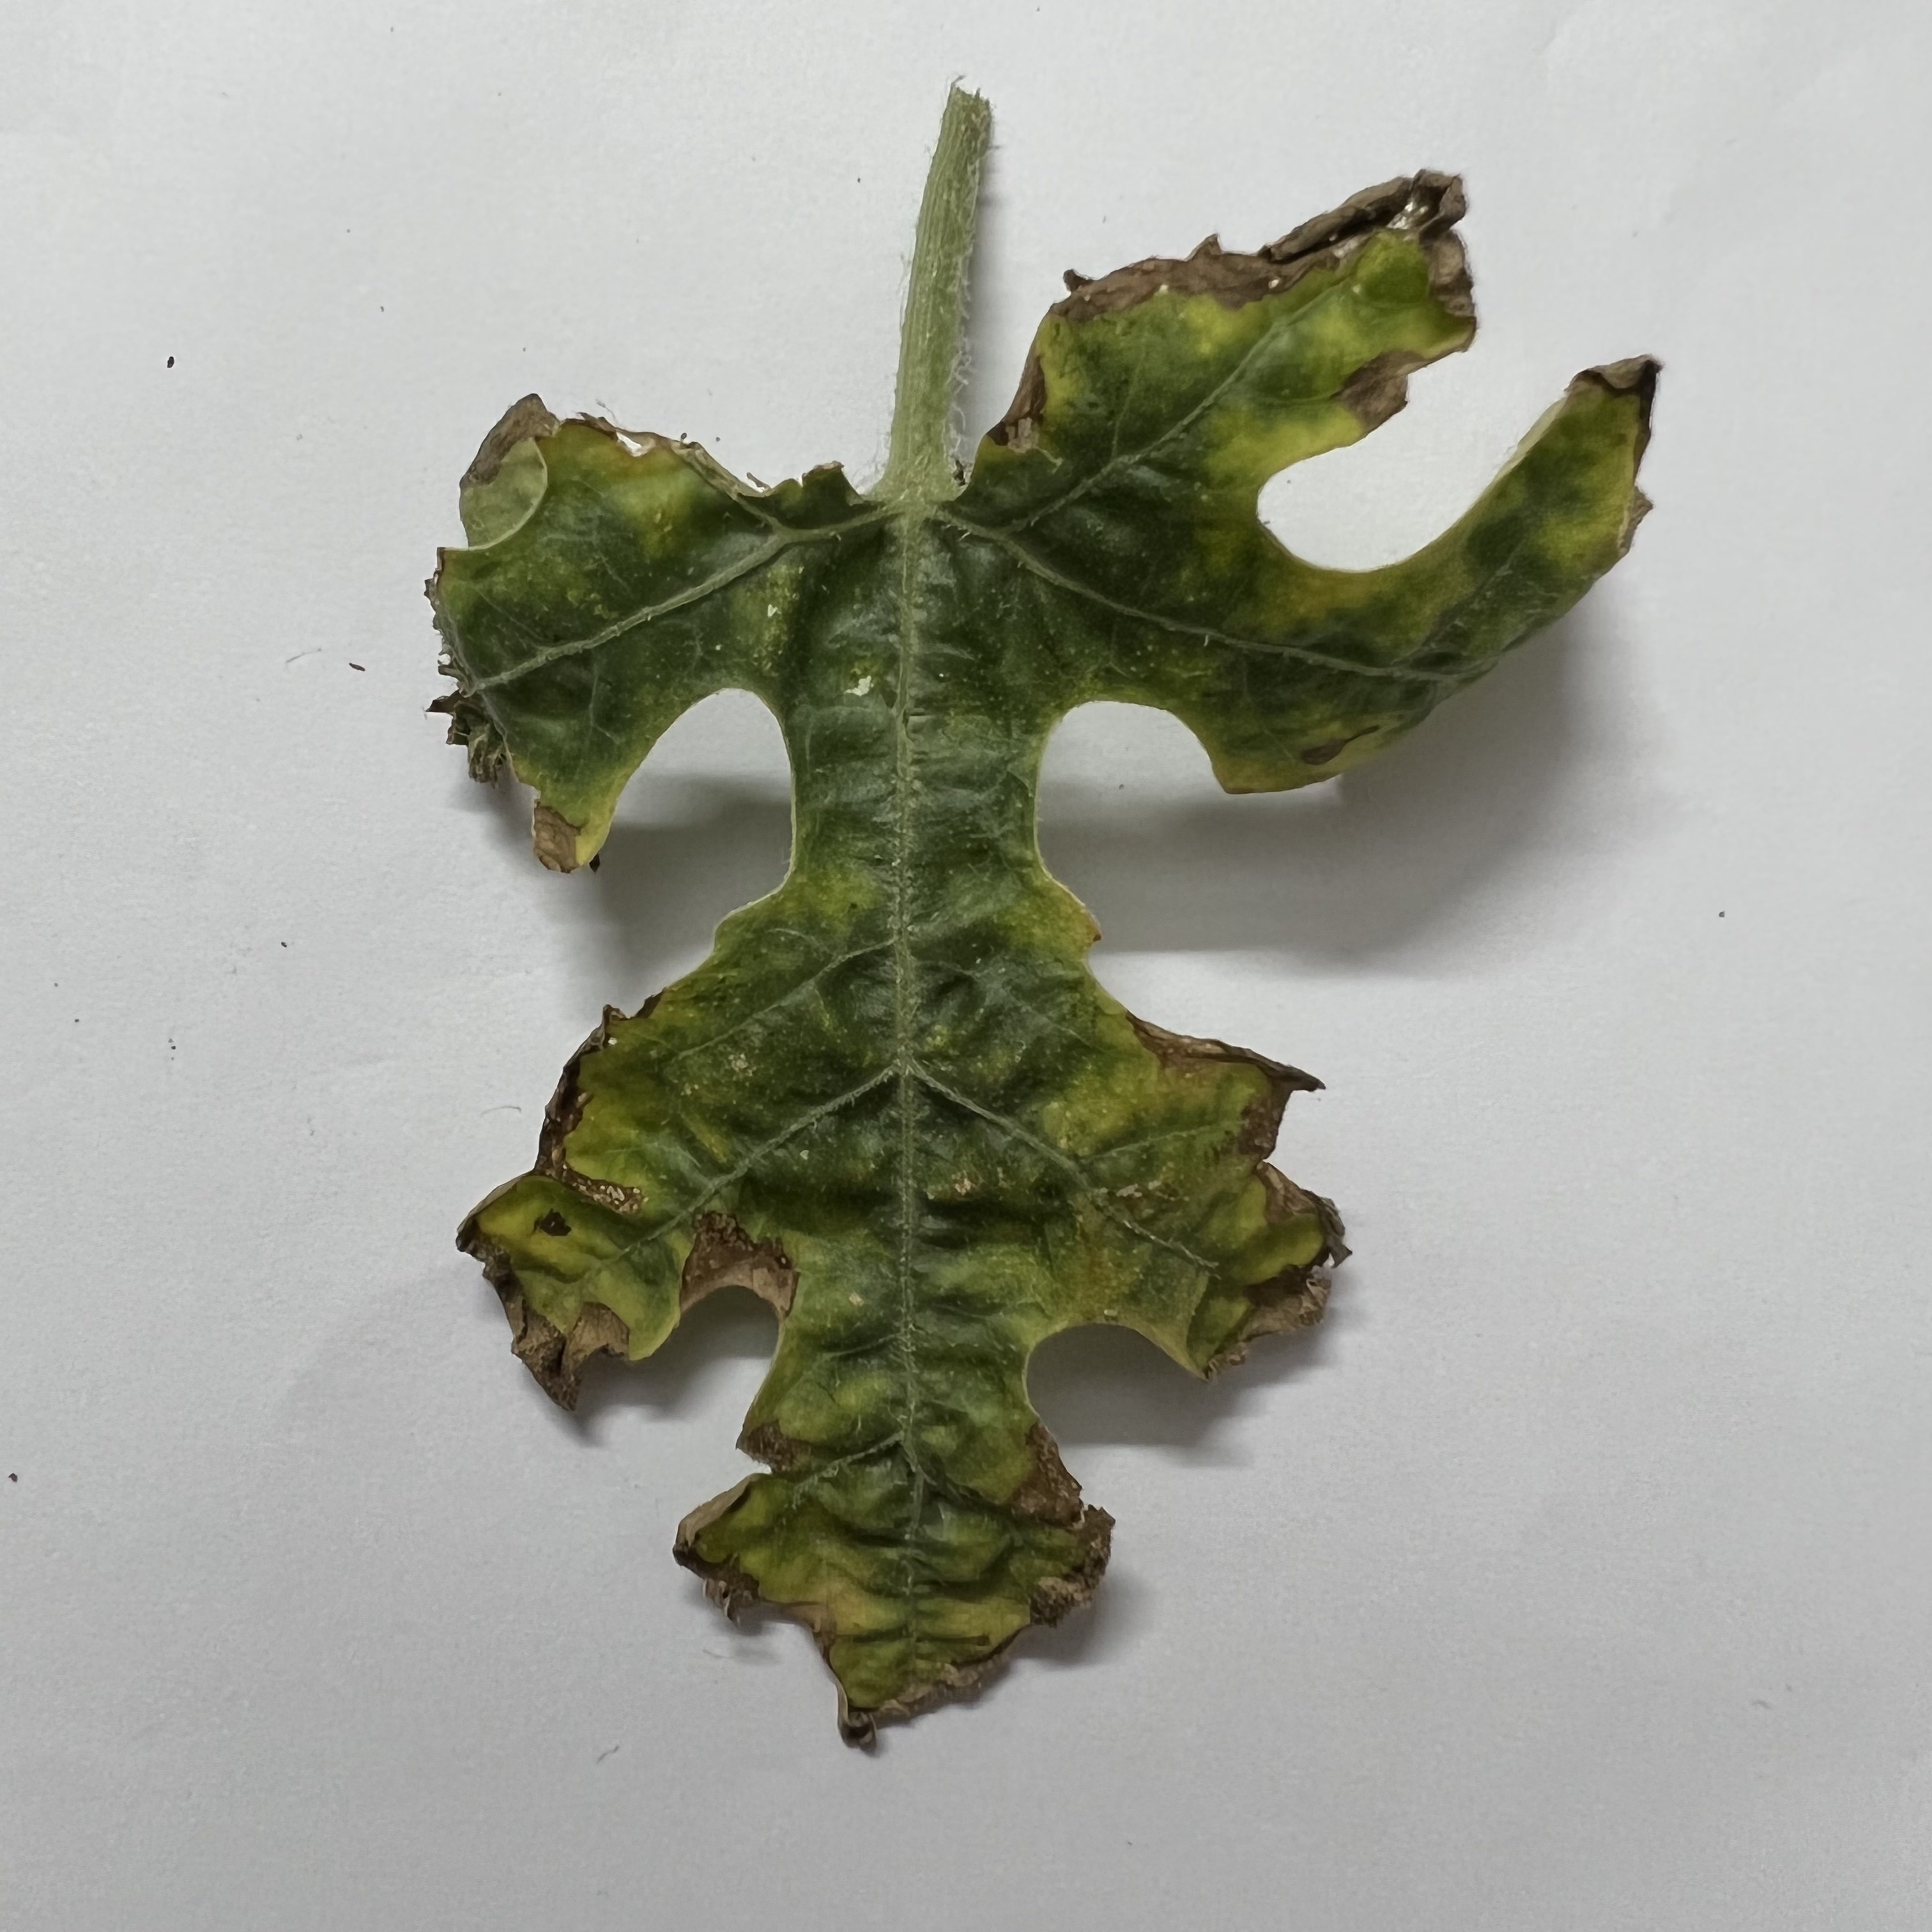
Label: Downy_Mildew